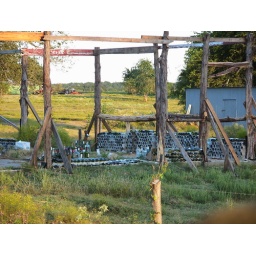
This is the start of a bottle house a man in Milano, Texas is building.